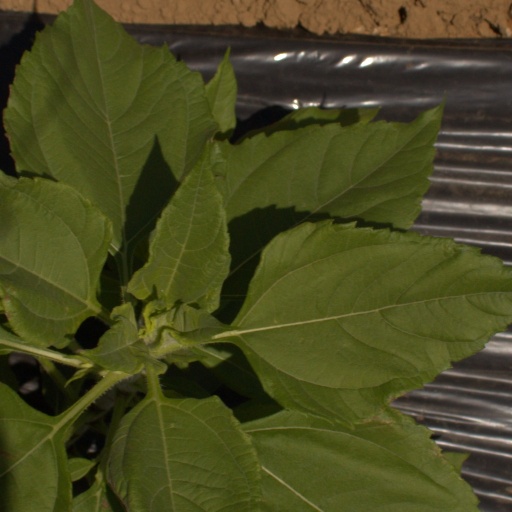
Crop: Jerusalem artichoke